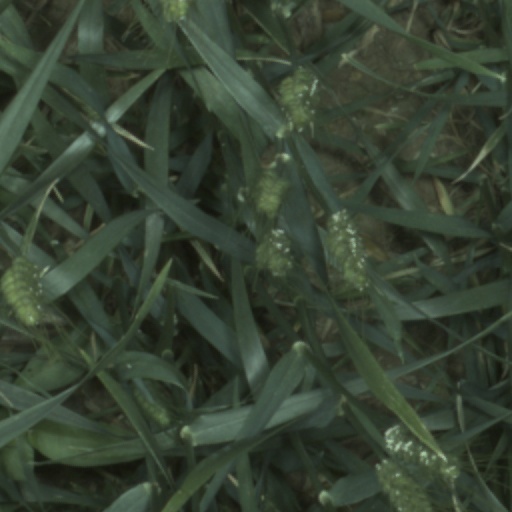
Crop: wheat